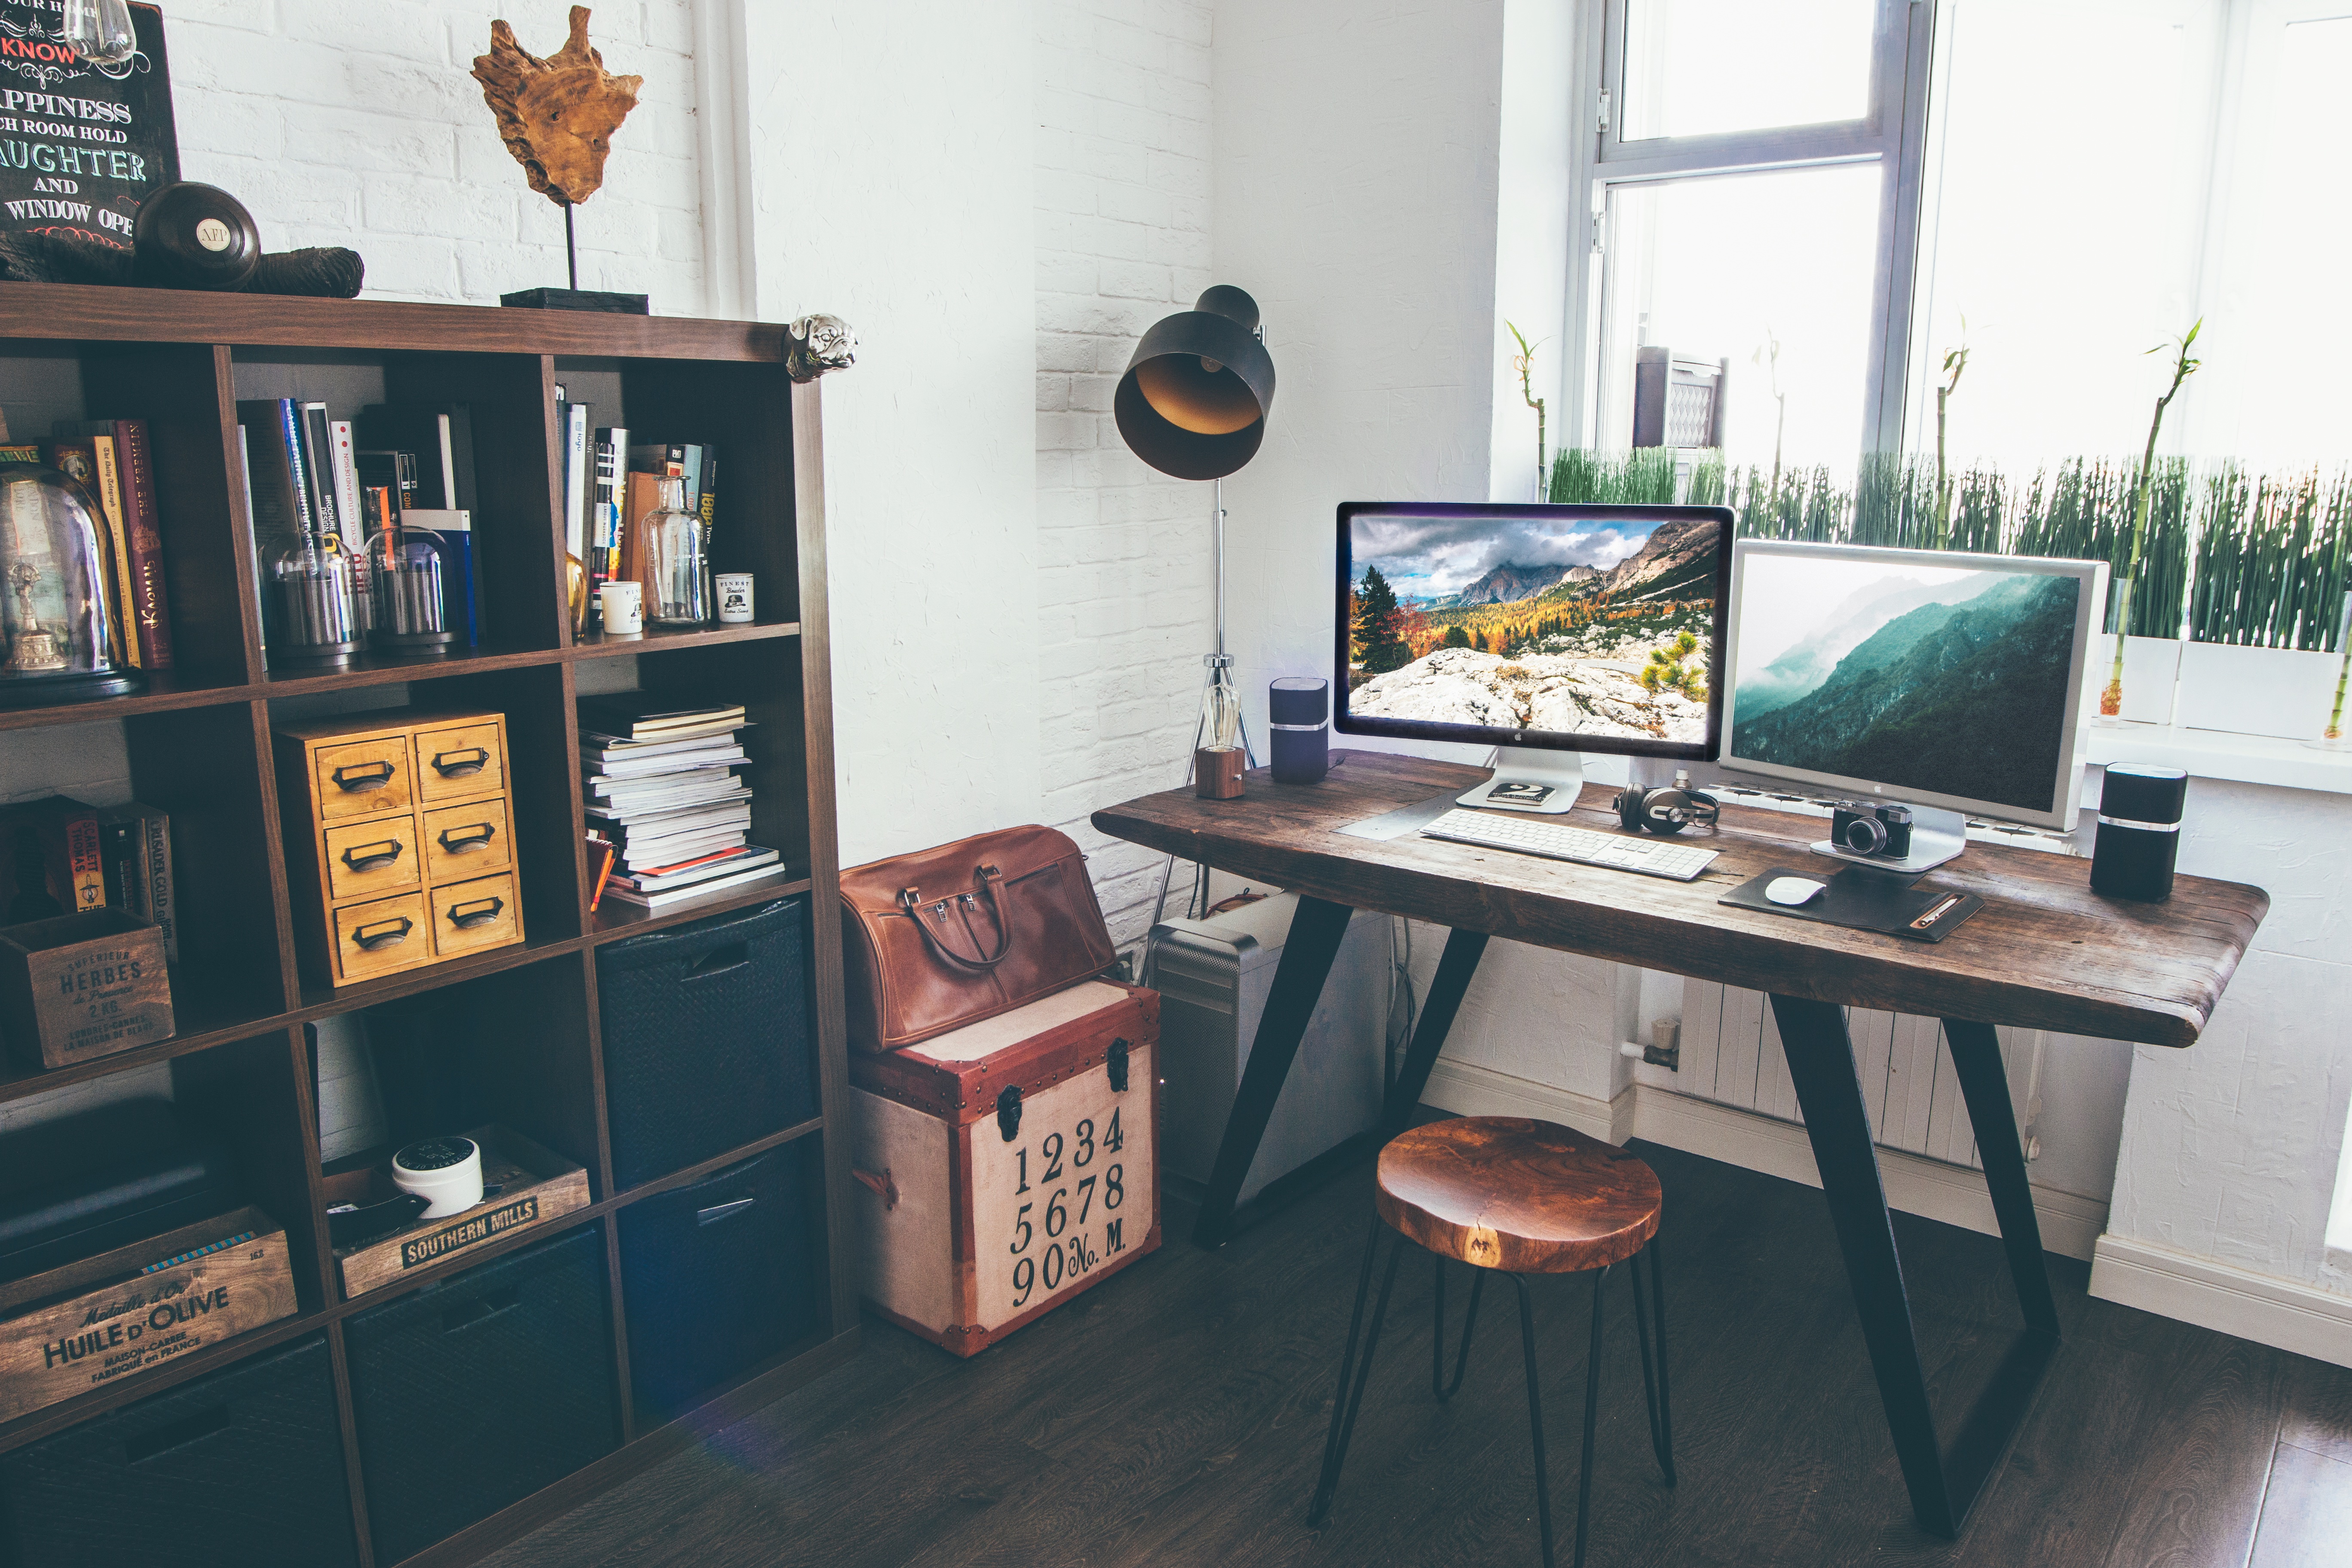
furniture, room, desk, interior design, table, building, shelf, architecture, computer desk, shelving, house, office, home, loft